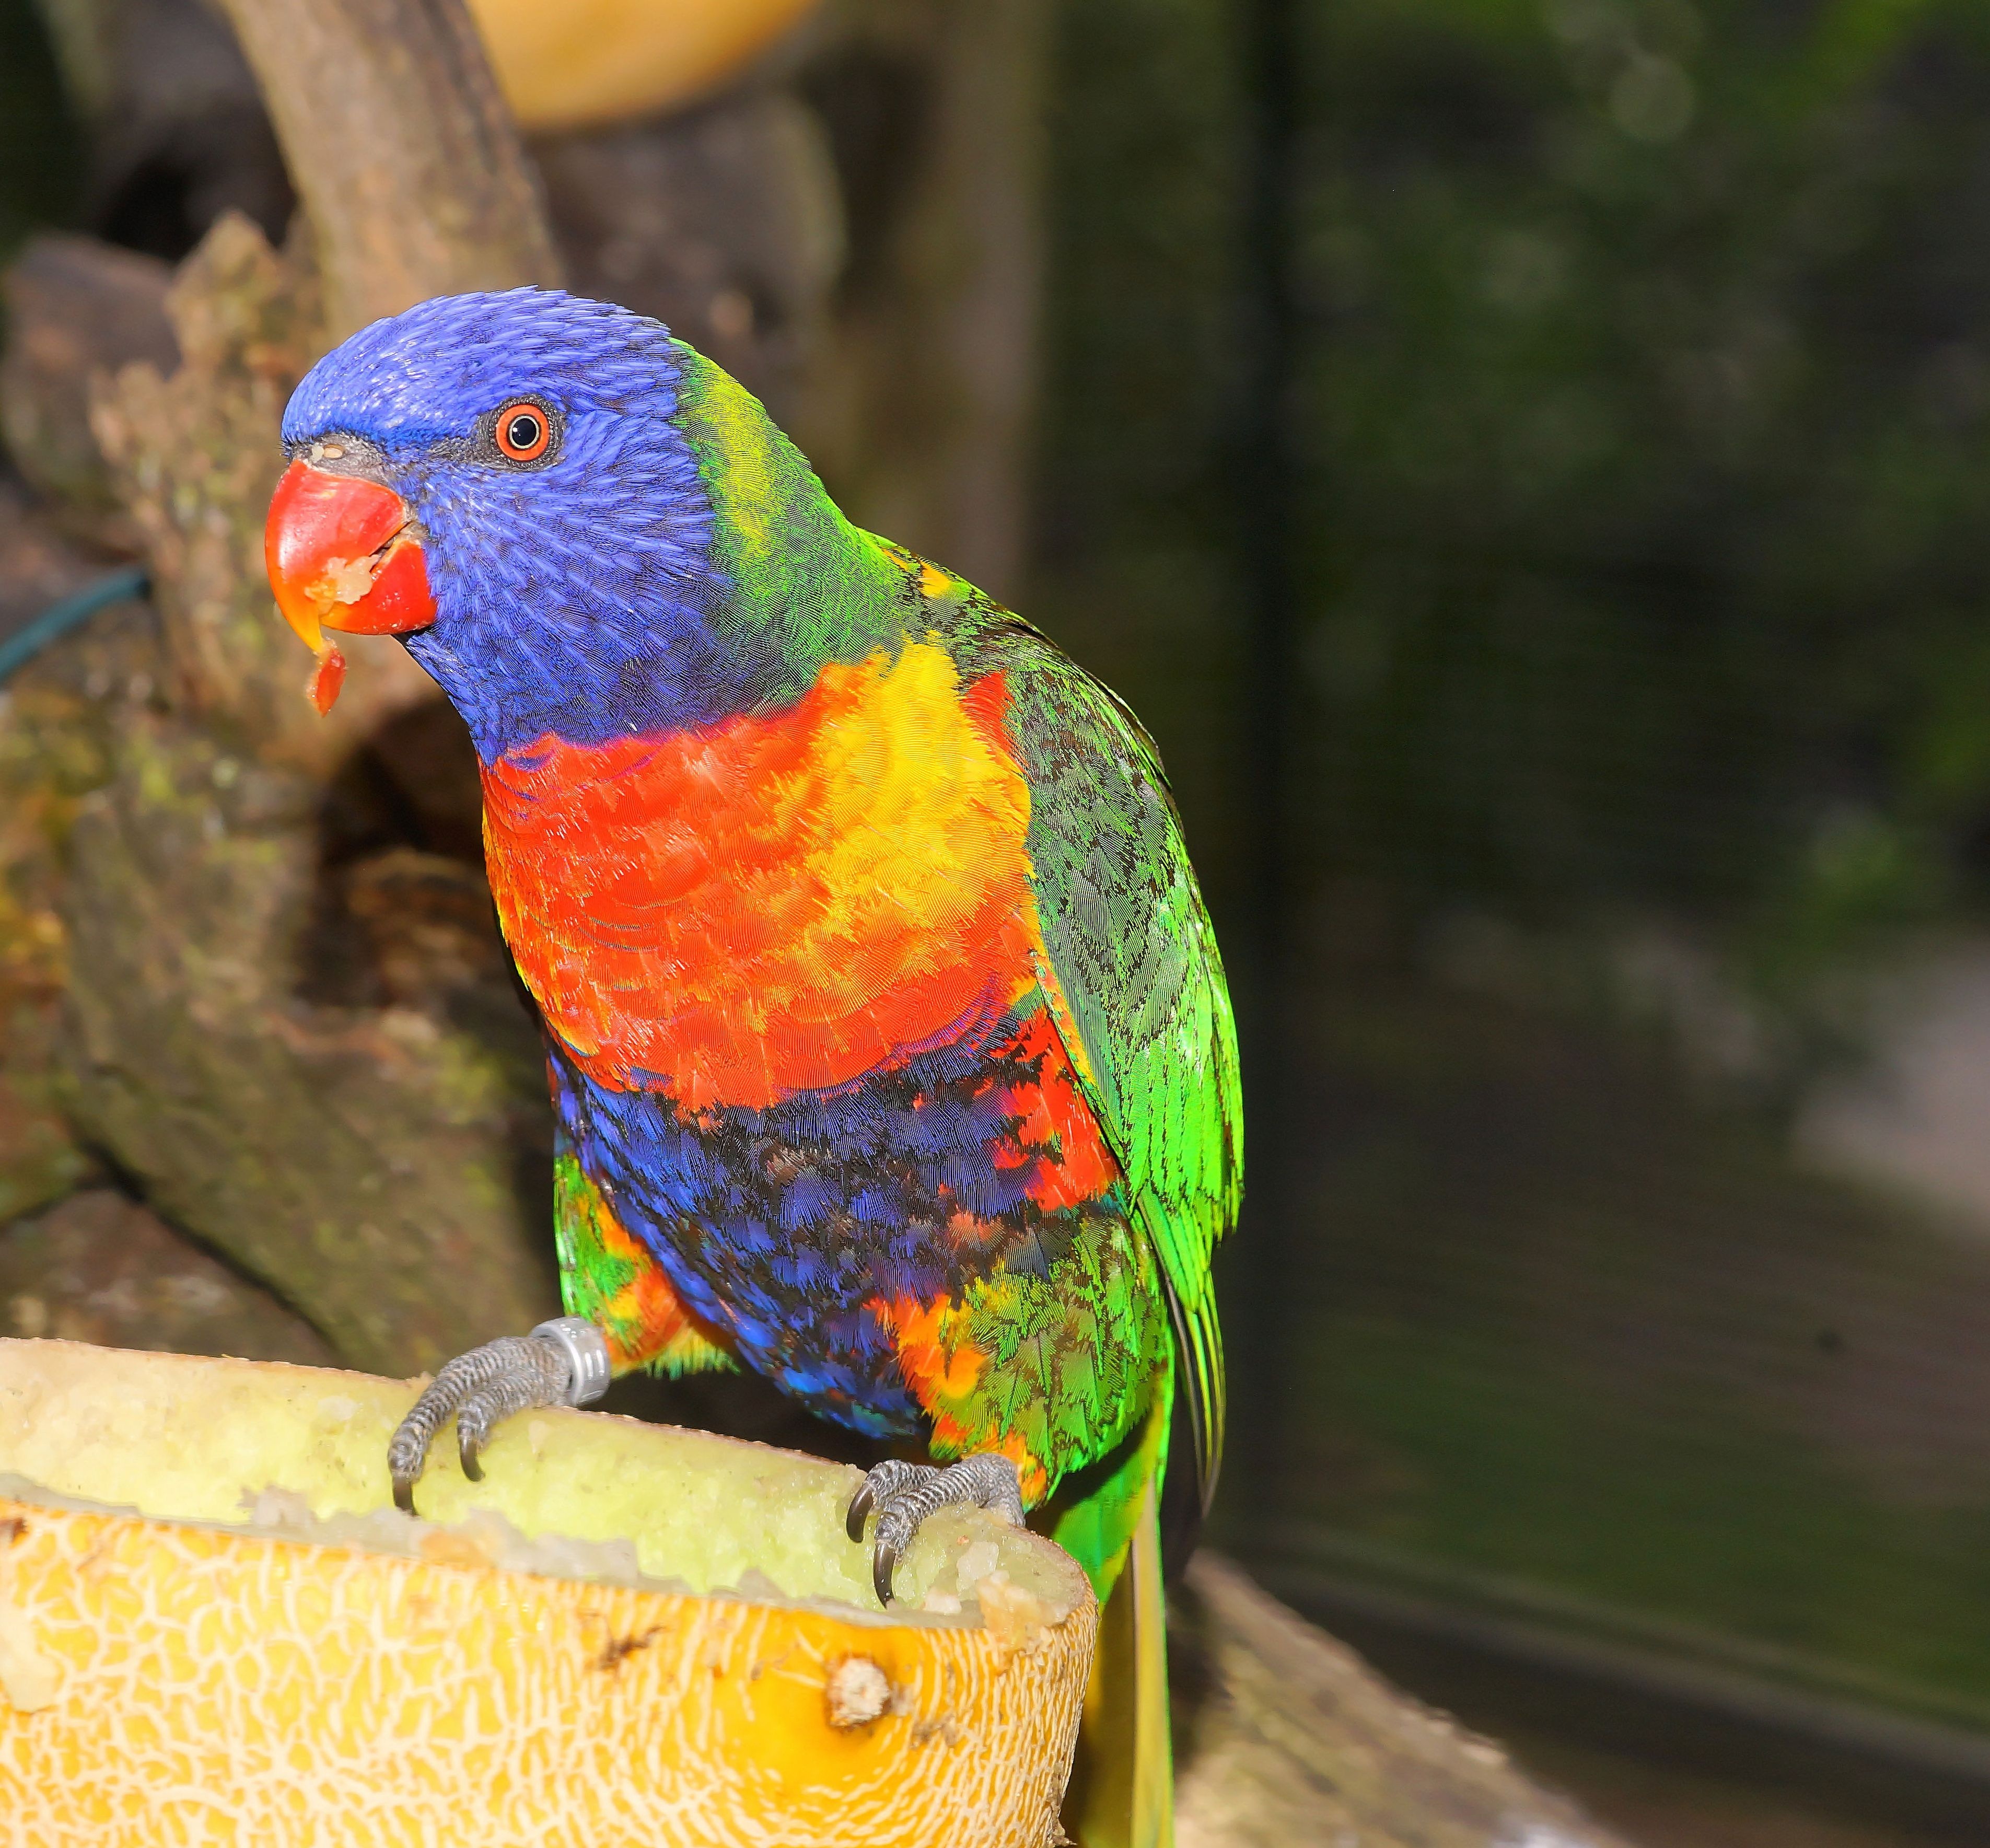
nature, bird, animal, wildlife, beak, tropical, colorful, fauna, lorikeet, lovebird, macaw, sit, vertebrate, parrot, parakeet, animal world, tiefensch rfe, according to, common pet parakeet